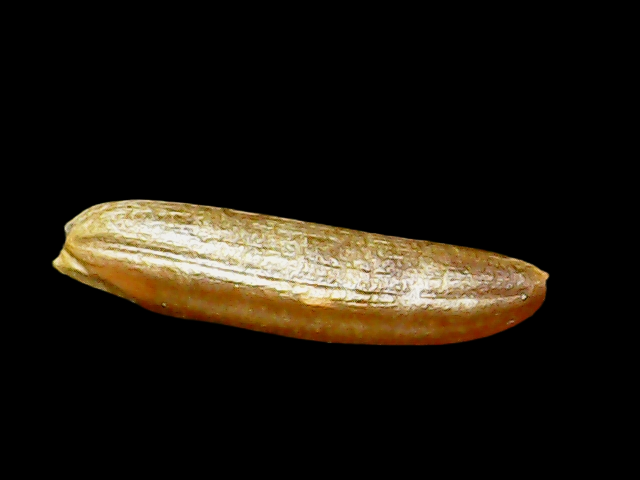
Rice variety: Binadhan20